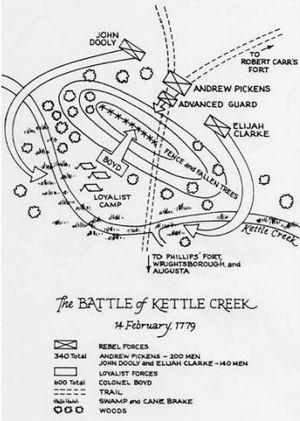
La bataille de Kettle Creek est un affrontement de la guerre d'indépendance des États-Unis qui eut lieu le 14 février 1779 dans le comté de Wilkes en Géorgie.